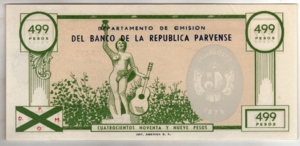
La République de Parva Domus Magna Quies or Parva Domus est une micronation, dans le quartier de Punta Carretas à Montevideo, Uruguay. Créée en 1878 en tant qu'association citoyenne, culturelle et récréative. Son territoire se compose d'un « Palais présidentiel », une ancienne résidence néoclassique du XIXᵉ siècle, entourée de jardins et de statues.